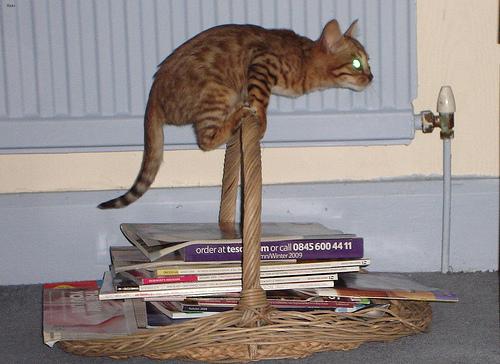
Breed: Bengal